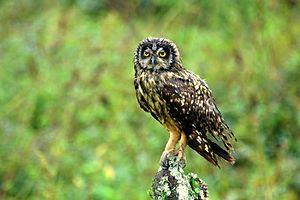
Le Hibou des marais ou Hibou brachyote est une espèce de rapaces nocturnes appartenant à la famille des Strigidae.